Vietnam Military History Museum

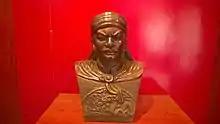
A bust of Trần Hưng Đạo at the Vietnam Military History Museum. Đạo was, an imperial prince of the Trần dynasty, and military commander during the Mongol invasion of Vietnam.

The layout of the Vietnam Military History Museum is thoughtfully organized to present a coherent and immersive journey through the nation's military history. The museum complex is divided into several main zones: